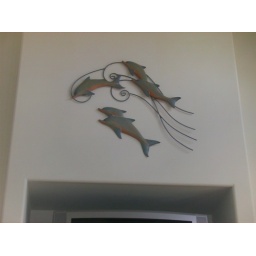
This was right above the TV at our beach house. It added a nice little touch to the room.